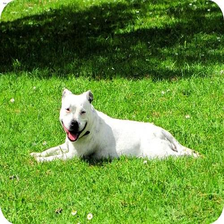
Species: dog
Breed: staffordshire bull terrier